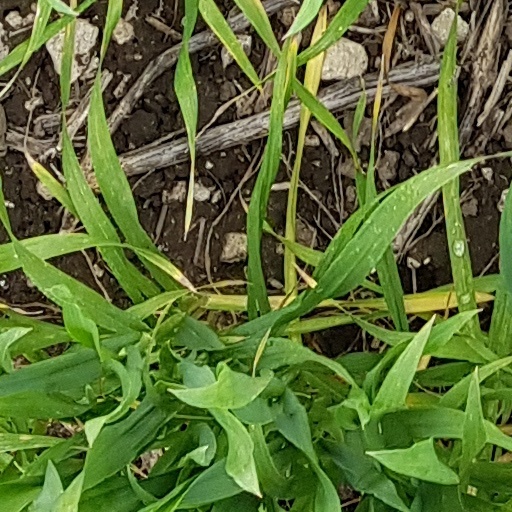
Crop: wheat